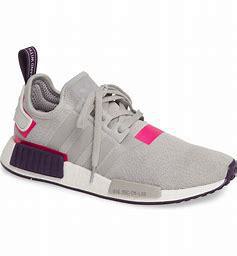
Brand: adidas
Model: NMD_R1 Athletic